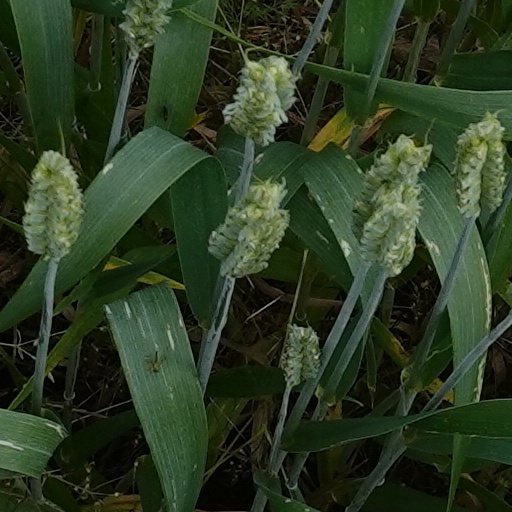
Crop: wheat